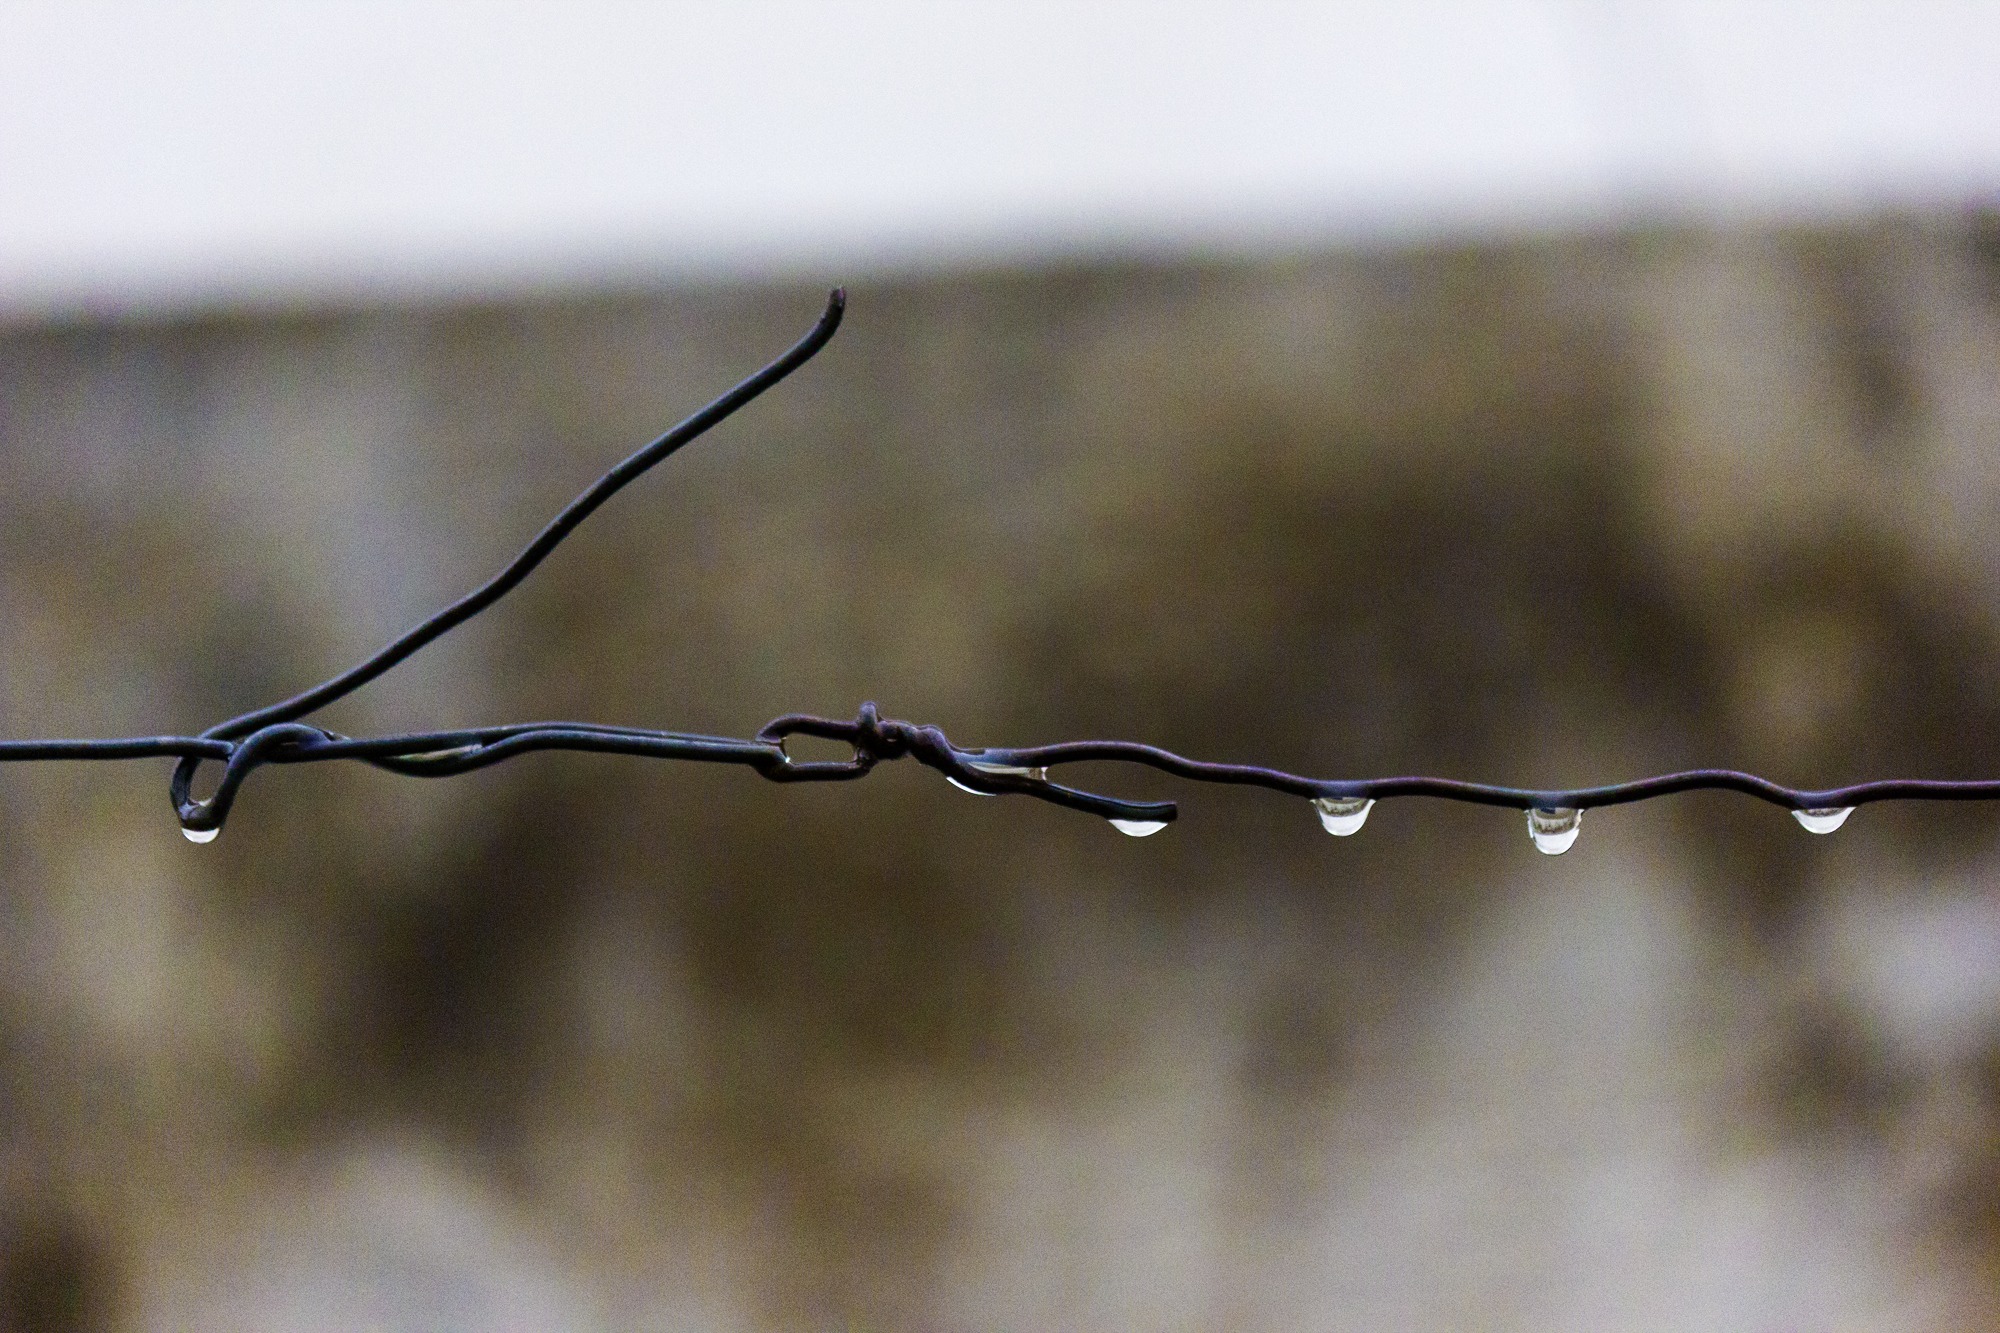
branch, sharp, fence, barbed wire, rain, chain, flower, wet, wire, line, metal, security, barbwire, twig, close up, enclosure, droplets, barbed, drops, raining, barrier, secure, boundary, macro photography, plant stem, wire fencing, home fencing